Emily Saunders Plummer

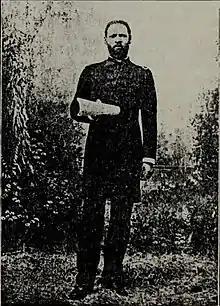
Emily's oldest son, Henry.

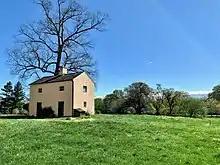
The last outbuilding of the Riverdale Plantation was restored and is now a museum for the Plummer Family.

Emily and Adam had received their marriage license in 1841. Because it was not a common practice to allow slaves to legally marry, the Northern United States and Canada generally recognized marriage licenses as proof of freedom. The Plummers knew this, and in 1845 they planned to escape with their children to a free state but were foiled when Emily's aunt provided details of the plot and handed over the marriage license to Mrs. Hilleary. In response, Mrs. Hilleary had Emily, who normally worked as a cook, work in the fields as punishment.After Emily had been relocated to Mt. Hebron with the Thompsons she made her next attempt. On January 1, 1863, during the American Civil War, the Emancipation Proclamation took effect, legally rendering all slaves in the Confederate States of America as free. It did not, however, free slaves living in states which had remained loyal to the Union, including Maryland. This did not discourage Emily, who soon had her oldest son, Henry, flee the plantation on his own. Emily made the next step in October 1863, taking along the remaining five children under her care, and going to Baltimore, where they were caught and kept in jail for two months. Emily was able to befriend the warden by working for him as a cook, and Colonel Thompson failed to pay the fees necessary to retake possession of her and the children. This provided Adam the opportunity to take custody of them instead. With most of the family finally together, Adam and Emily tasked Henry with bringing Sarah back from New Orleans which he did in October 1866.